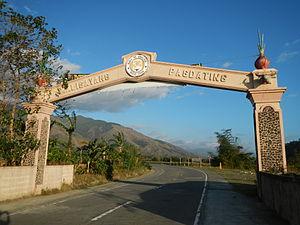
Gabaldon est une localité de la province de Nueva Ecija, aux Philippines. En 2015, elle compte 35 383 habitants.